Weird Mystery Tales

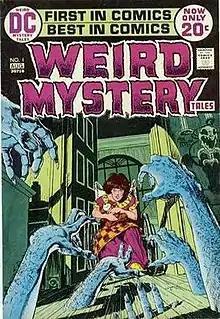
"Weird Mystery Tales" #1 (July–August 1972), art by Michael Kaluta.

Weird Mystery Tales is a mystery horror comics anthology published by DC Comics from July–August 1972 to November 1975.